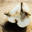
Label: pear